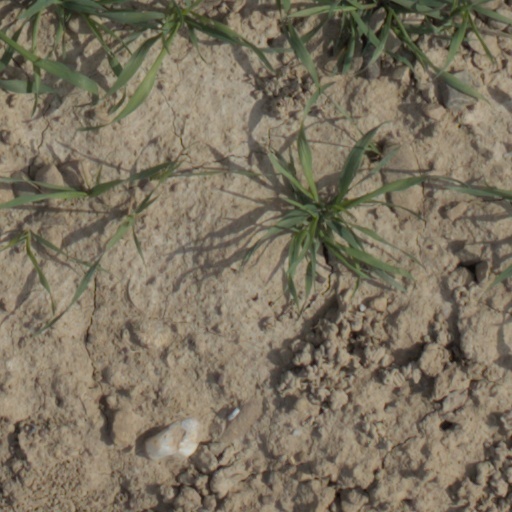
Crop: wheat